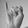
ASL letter: I